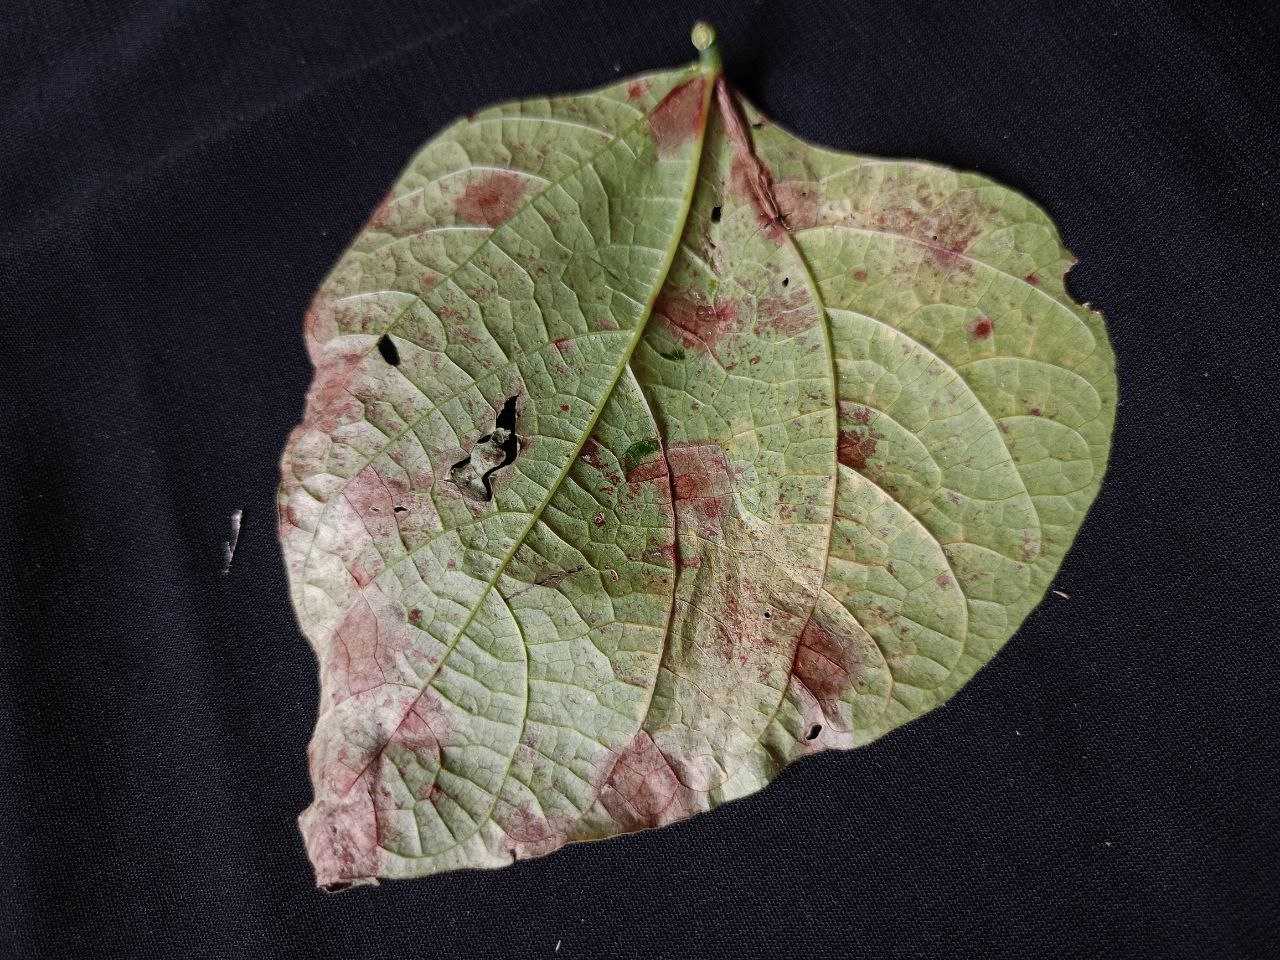
Crop: bean
Leaf condition: Blight